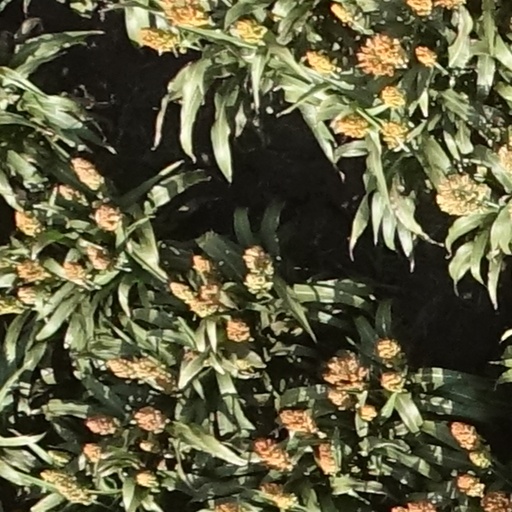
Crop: sorghum